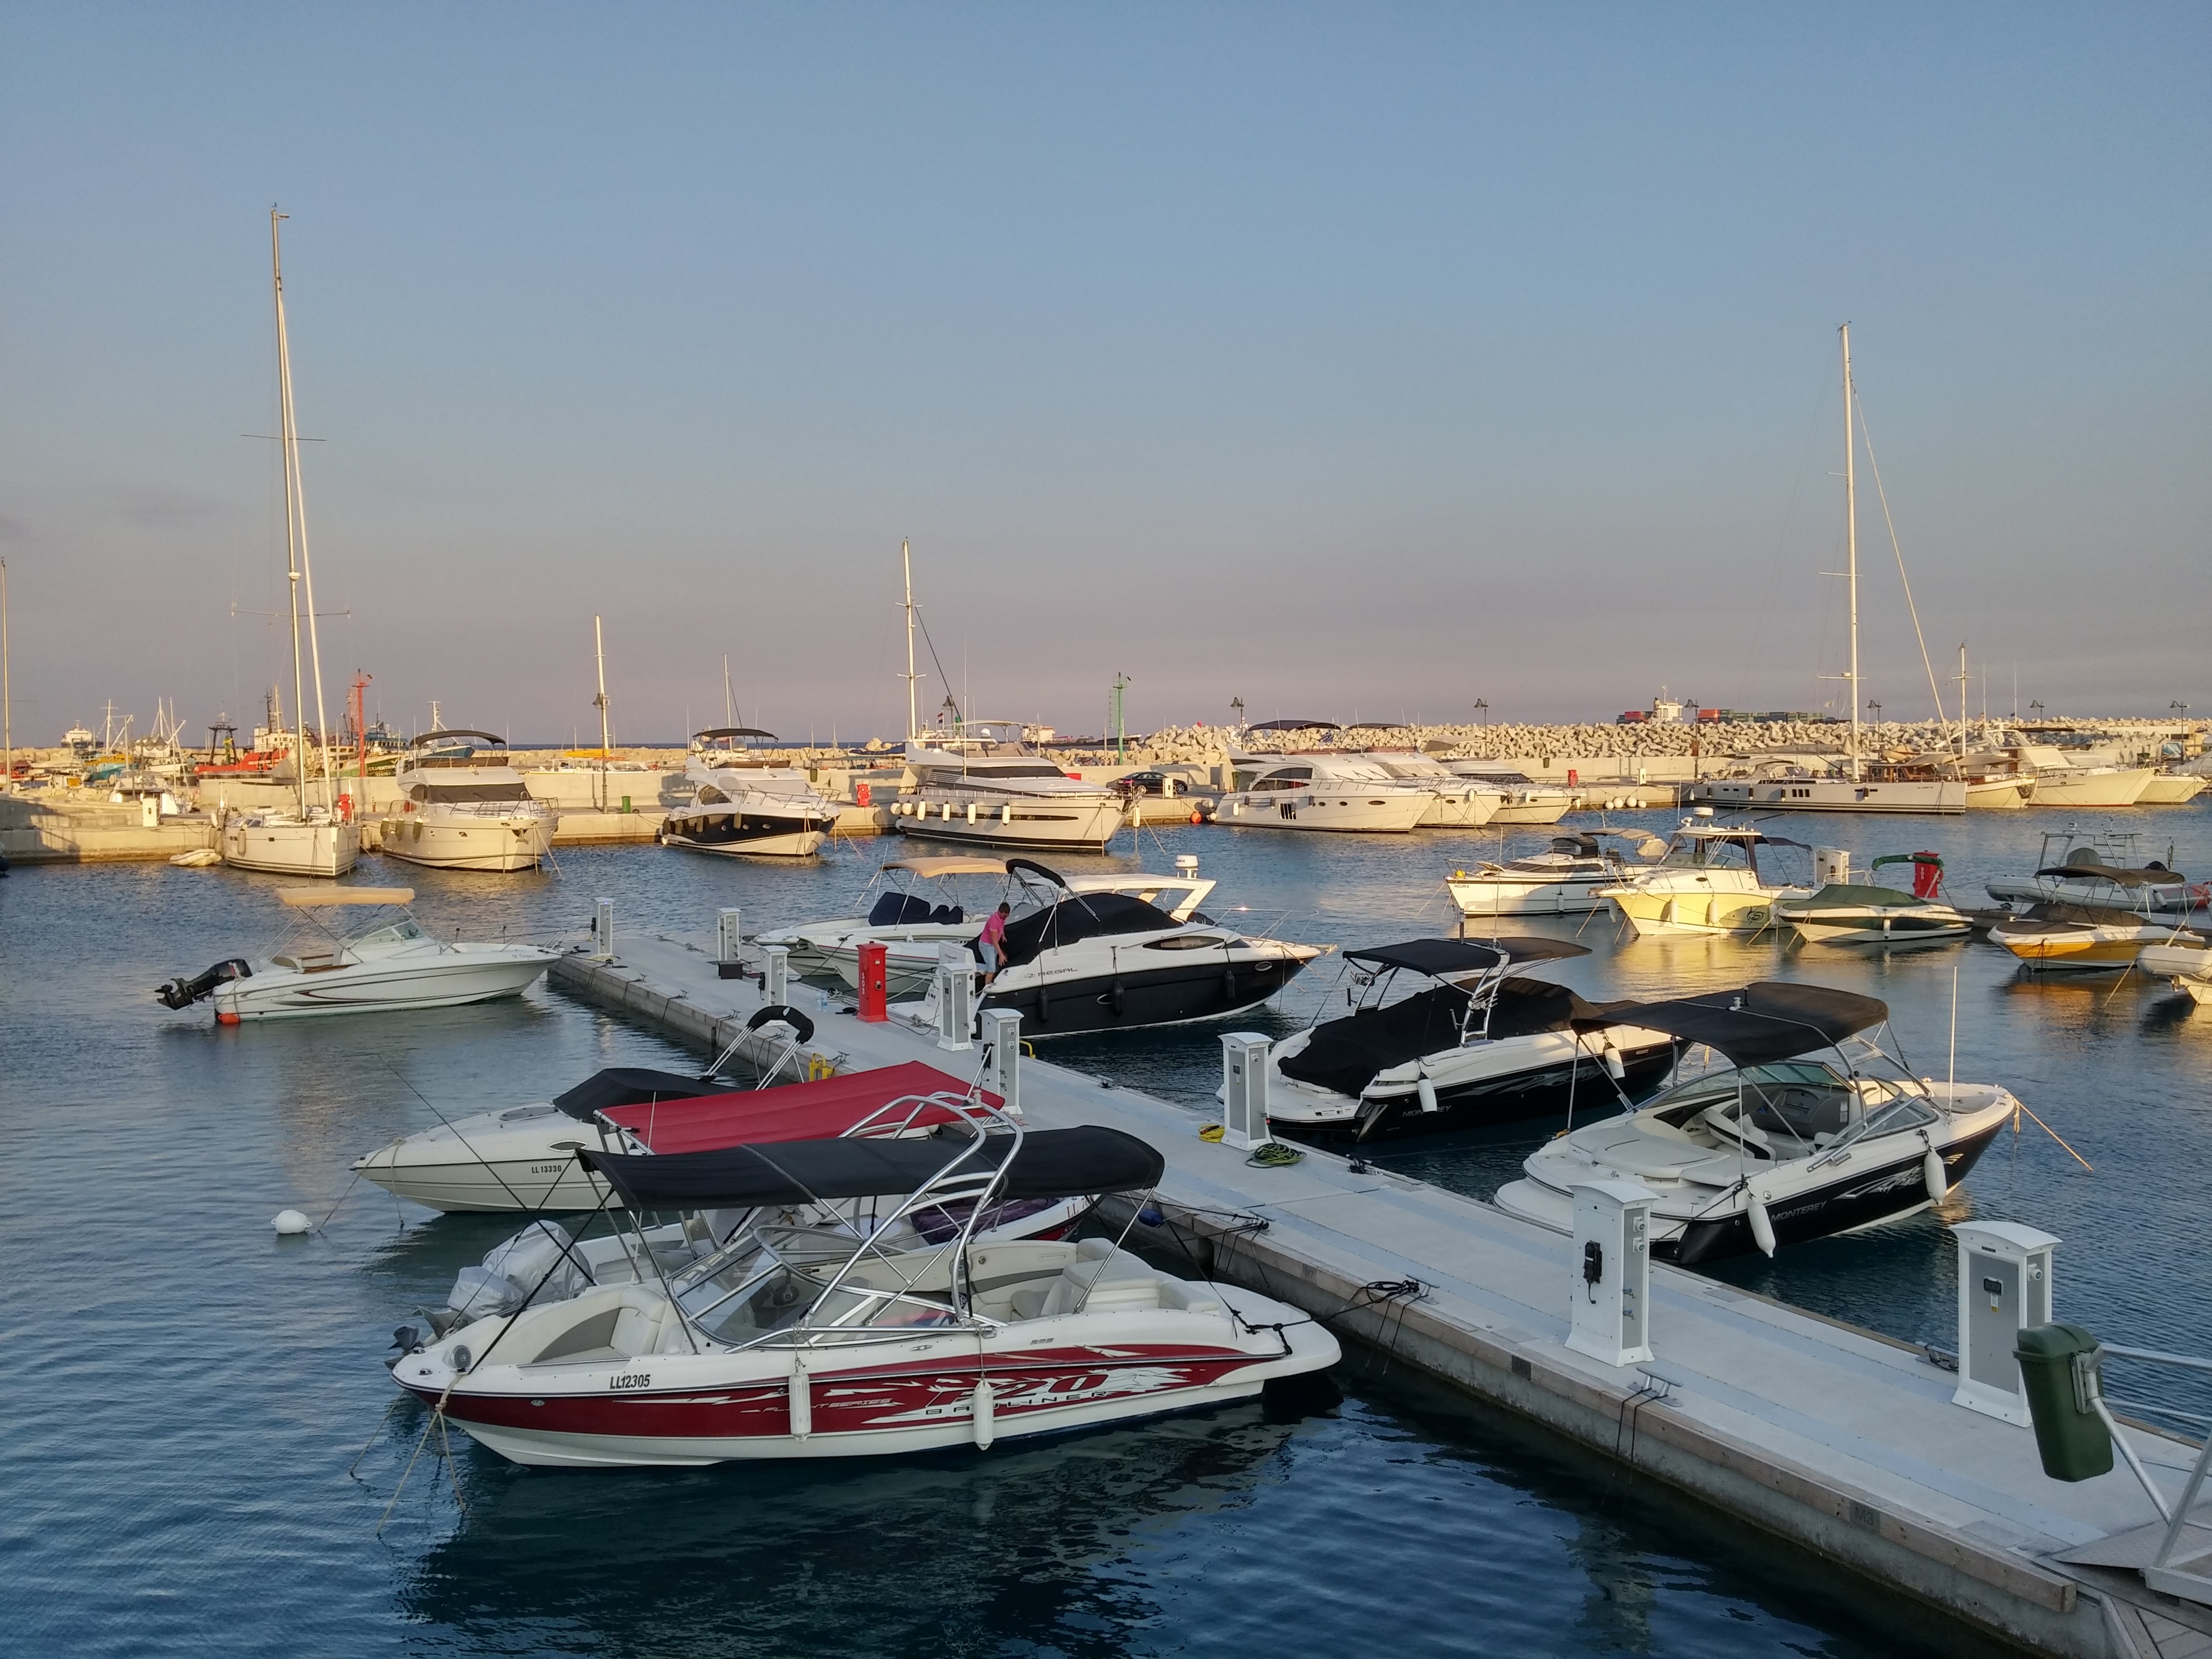
sea, coast, water, dock, boat, summer, vehicle, yacht, holiday, bay, harbor, marina, port, tourism, nautical, boating, infrastructure, boats, channel, watercraft